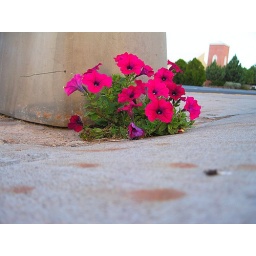
flowers growing in a cracked sidewalk